Děčín District

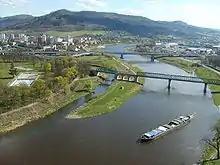
Confluence of the Elbe and Ploučnice in Děčín

Děčín District borders Germany in the north. It includes the Šluknov Hook area, surrounded by Germany on three sides. The district is a hilly and above-average forested area with several valleys and canyons. The territory extends into four geomorphological mesoregions: Elbe Sandstone Mountains (northwest), Central Bohemian Uplands (south), Lusatian Mountains (east) and Lusatian Highlands (north). The highest point of the district is the mountain Pěnkavčí vrch in Dolní Podluží with an elevation of , located on the district border. The lowest point, which is also the lowest point of the entire Czech Republic, is the river bed of the Elbe in Hřensko at .